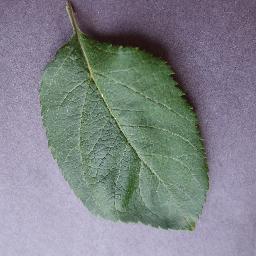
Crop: apple
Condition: healthy